Indigenous peoples of the Americas

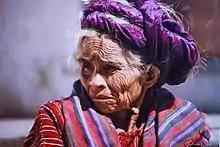
An elderly Maya woman

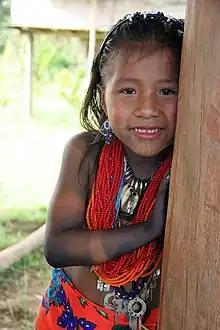
Embera girl in the Darién Province, 2006.

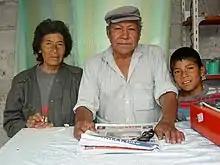
Owners of a roadside cafe near Cachi, Salta Province, Argentina

Indigenous peoples in what is now the contiguous United States, including their descendants, were commonly called American Indians, or simply Indians domestically and since the late 20th century the term Native American came into common use. In Alaska, Indigenous peoples belong to 11 cultures with 11 languages. These include the St. Lawrence Island Yupik, Iñupiat, Athabaskan, Yup'ik, Cup'ik, Unangax, Alutiiq, Eyak, Haida, Tsimshian, and Tlingit, and are collectively called Alaska Natives. They include Native American peoples as well as Inuit, who are distinct but occupy areas of the region.